Super Bowl XLIX

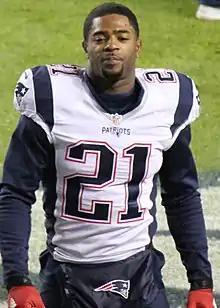
Malcolm Butler, seen here in 2015, made the game-clinching interception

Super Bowl XLIX was the first Super Bowl matchup, and the first postseason matchup, between the Patriots and Seahawks; while Seattle was part of the AFC before moving to the NFC in the NFL's 2002 realignment, the teams had never met beyond the regular season.